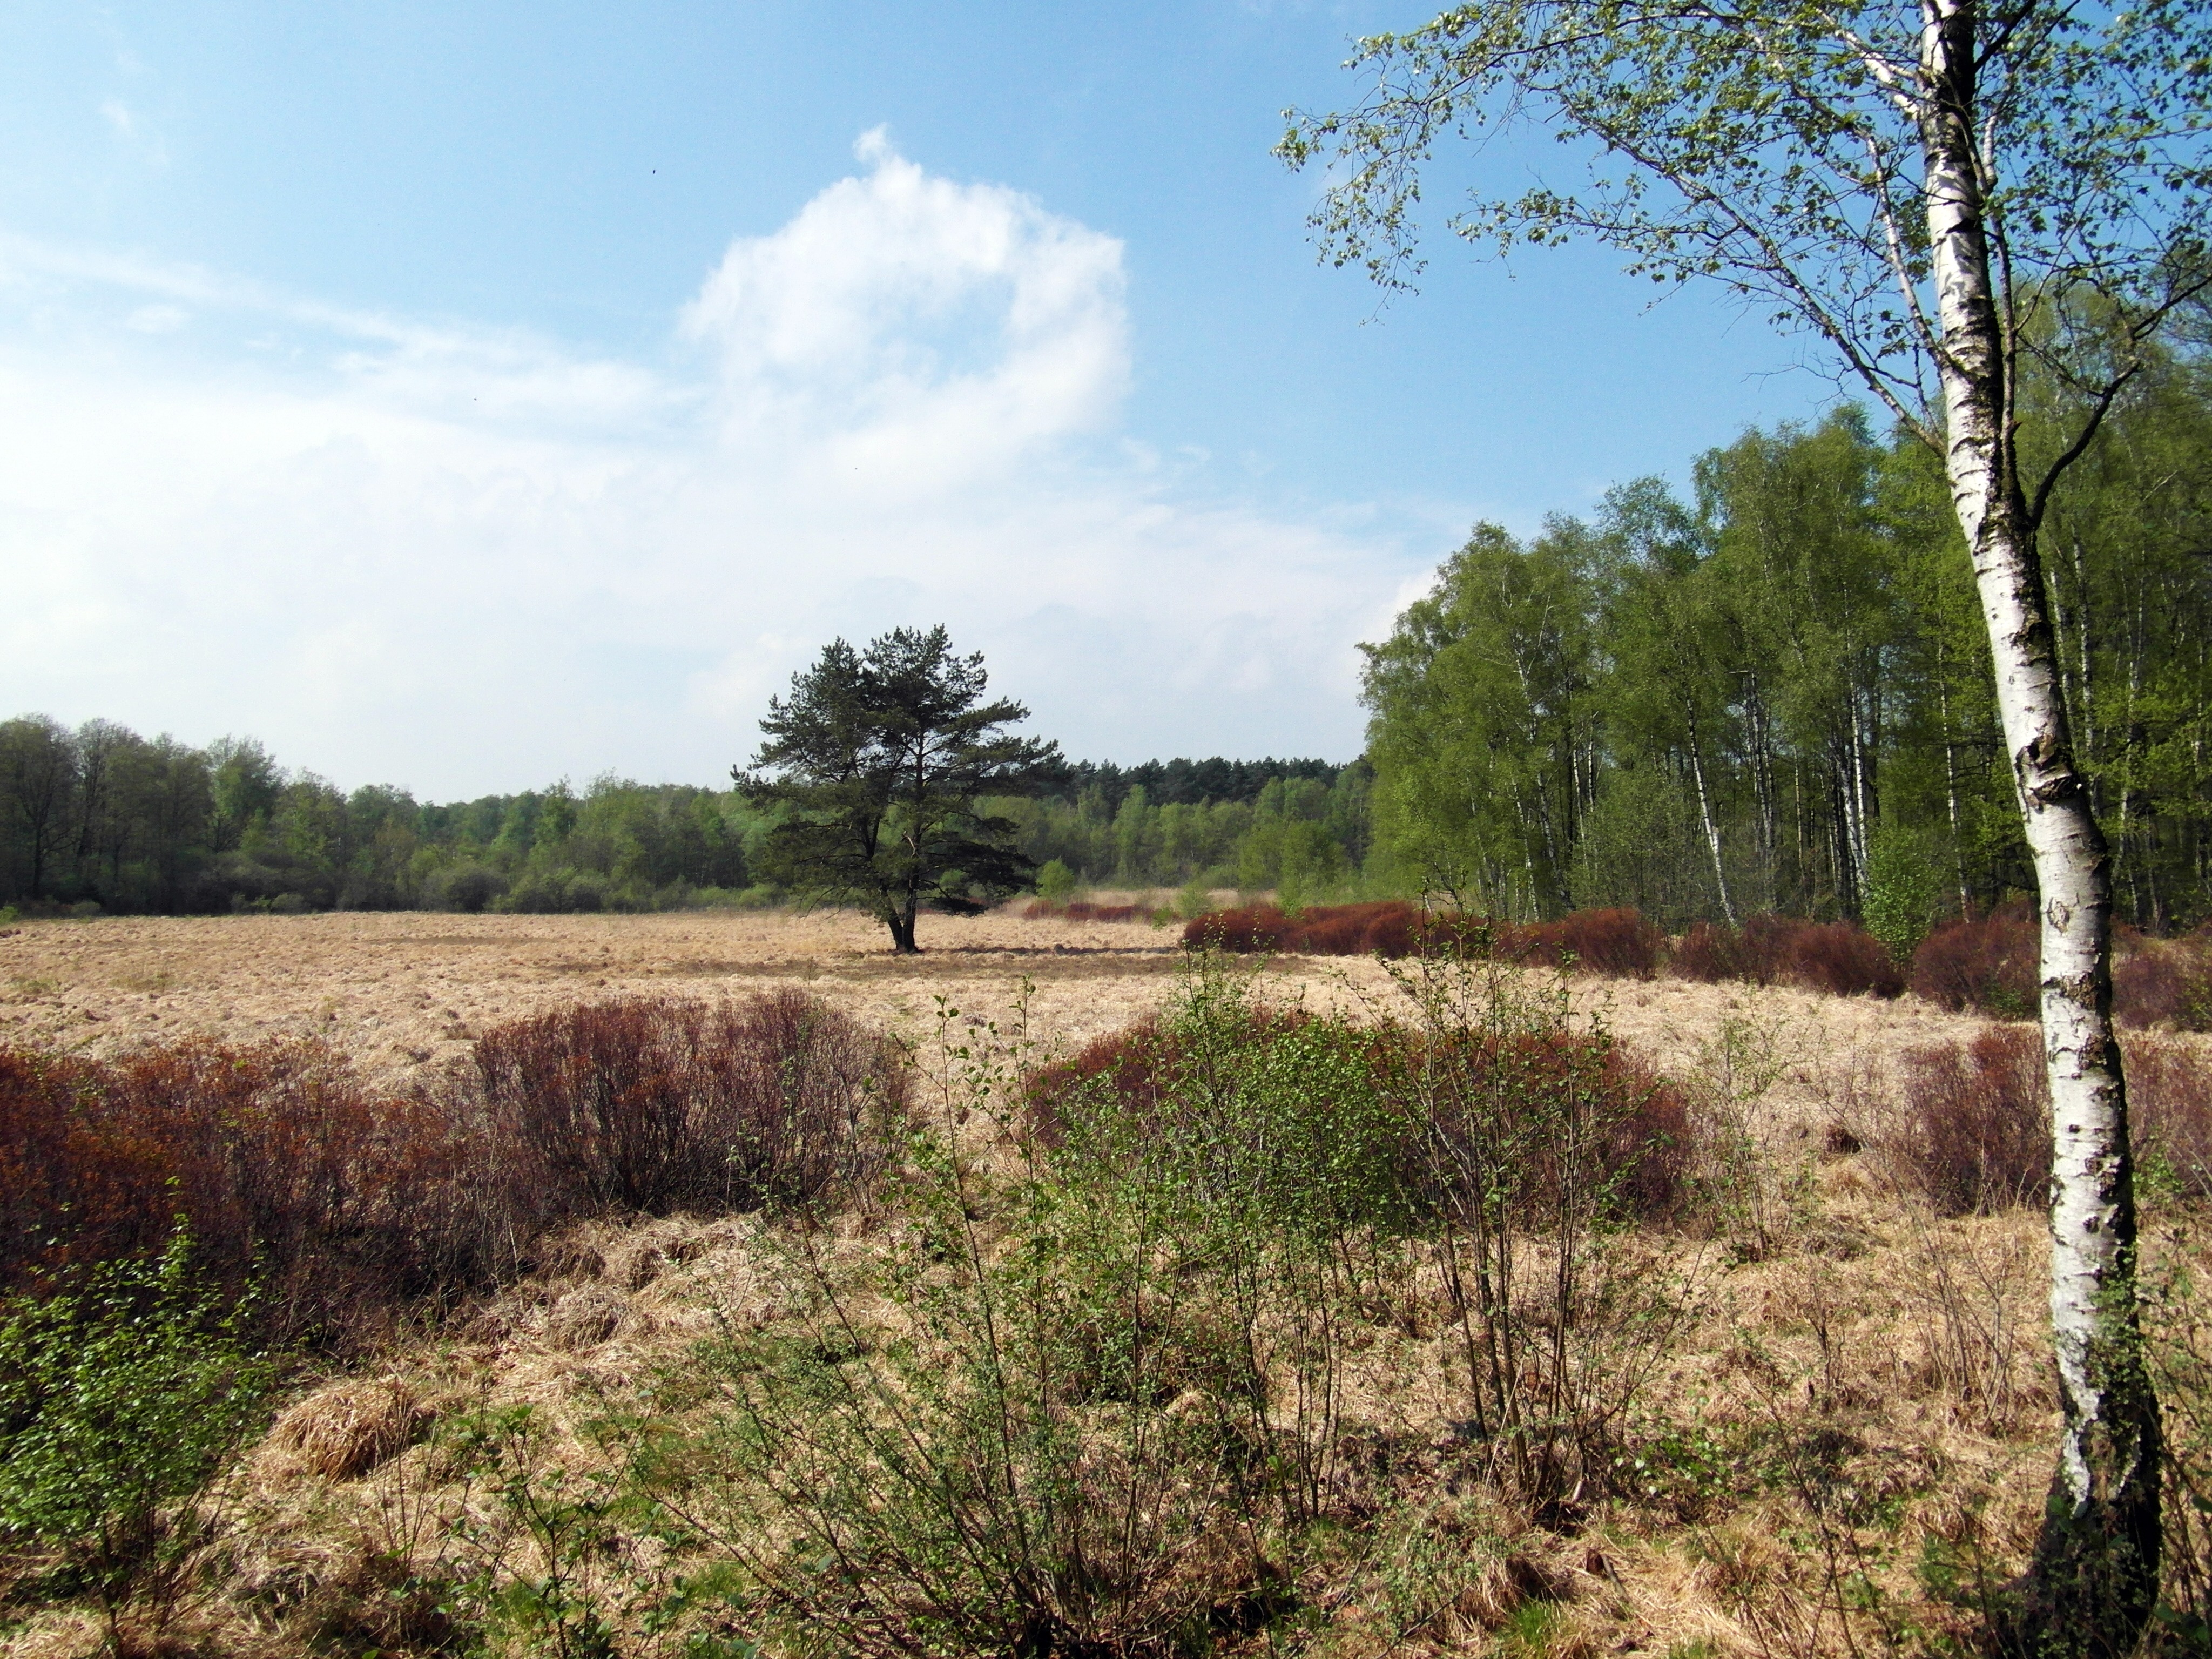
landscape, tree, nature, forest, grass, light, hiking, field, farm, meadow, prairie, reed, spring, birch, pasture, ranch, soil, agriculture, waterway, moor, wetland, flat, wide, hell, h, woodland, may, habitat, moist, away, ecosystem, nature conservation, recovery, rural area, natural environment, grass family, woody plant, land lot